Brillevast

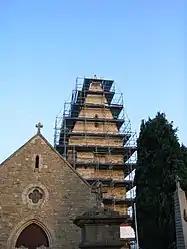
The church of Saint-Martin during its restoration in 2004

Brillevast is a commune in the Manche department in Normandy in northwestern France.